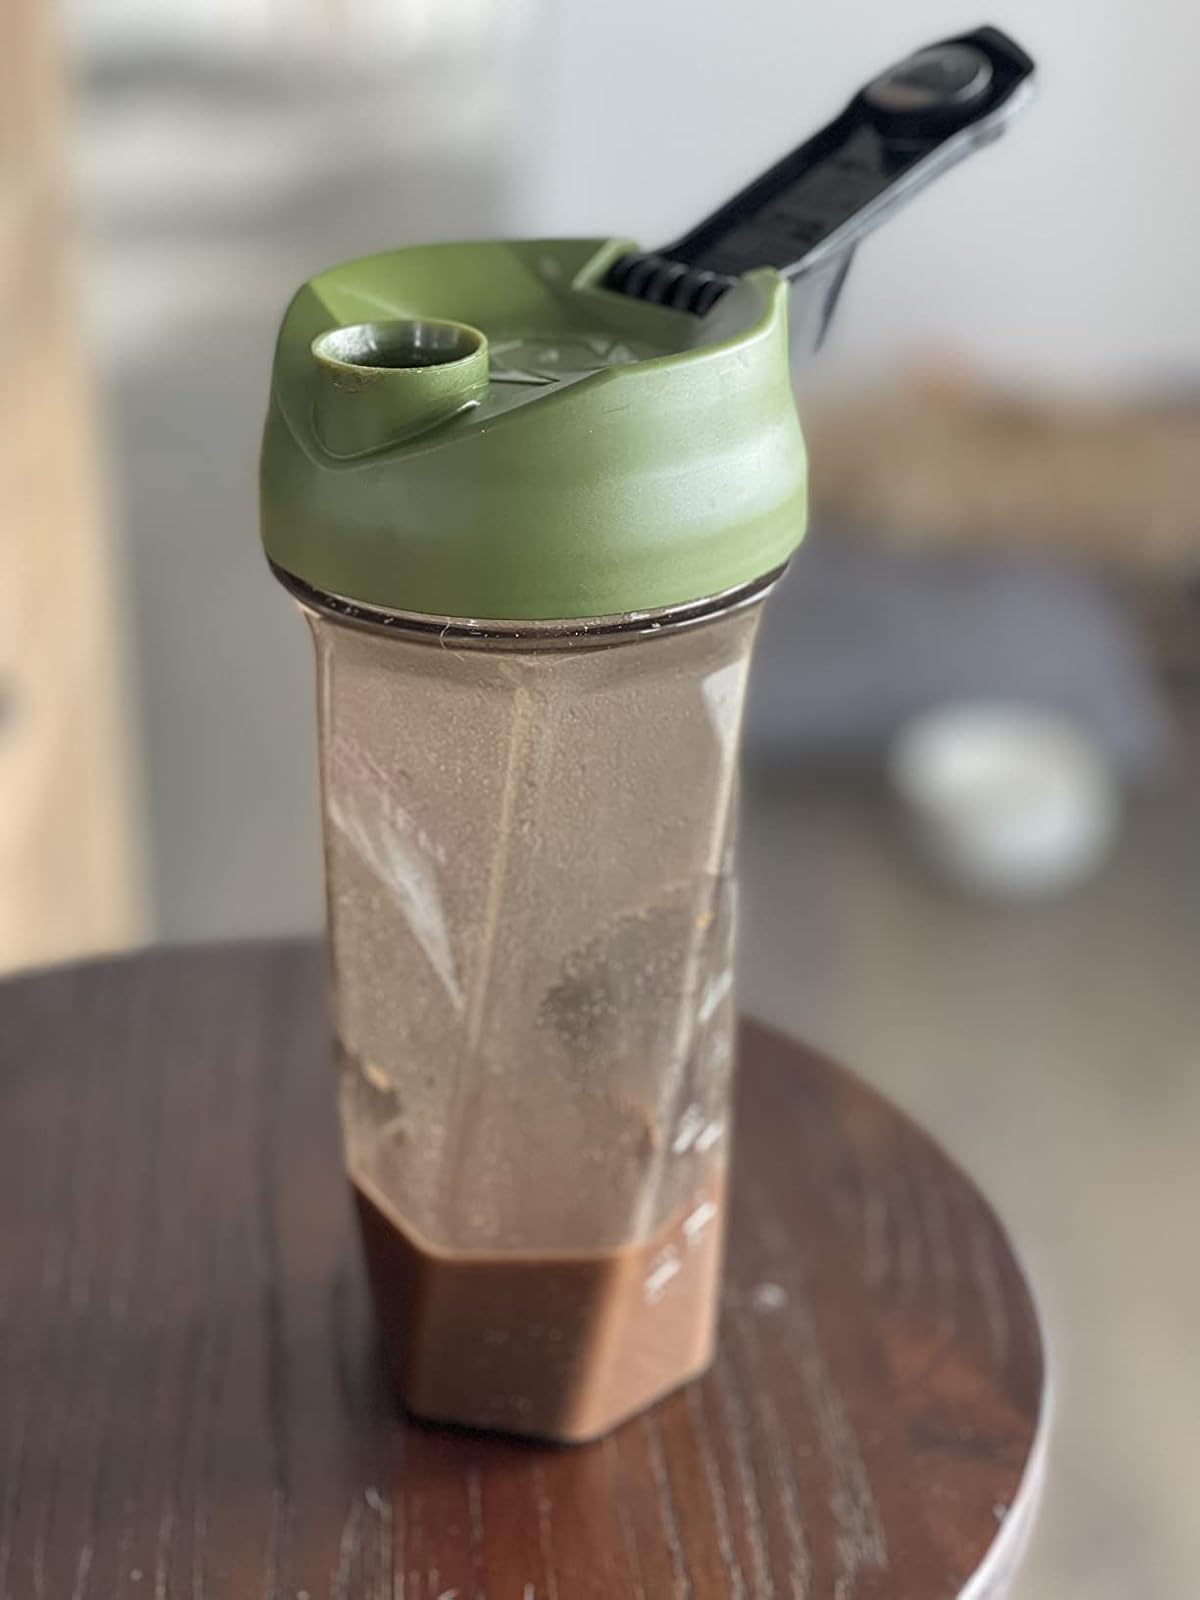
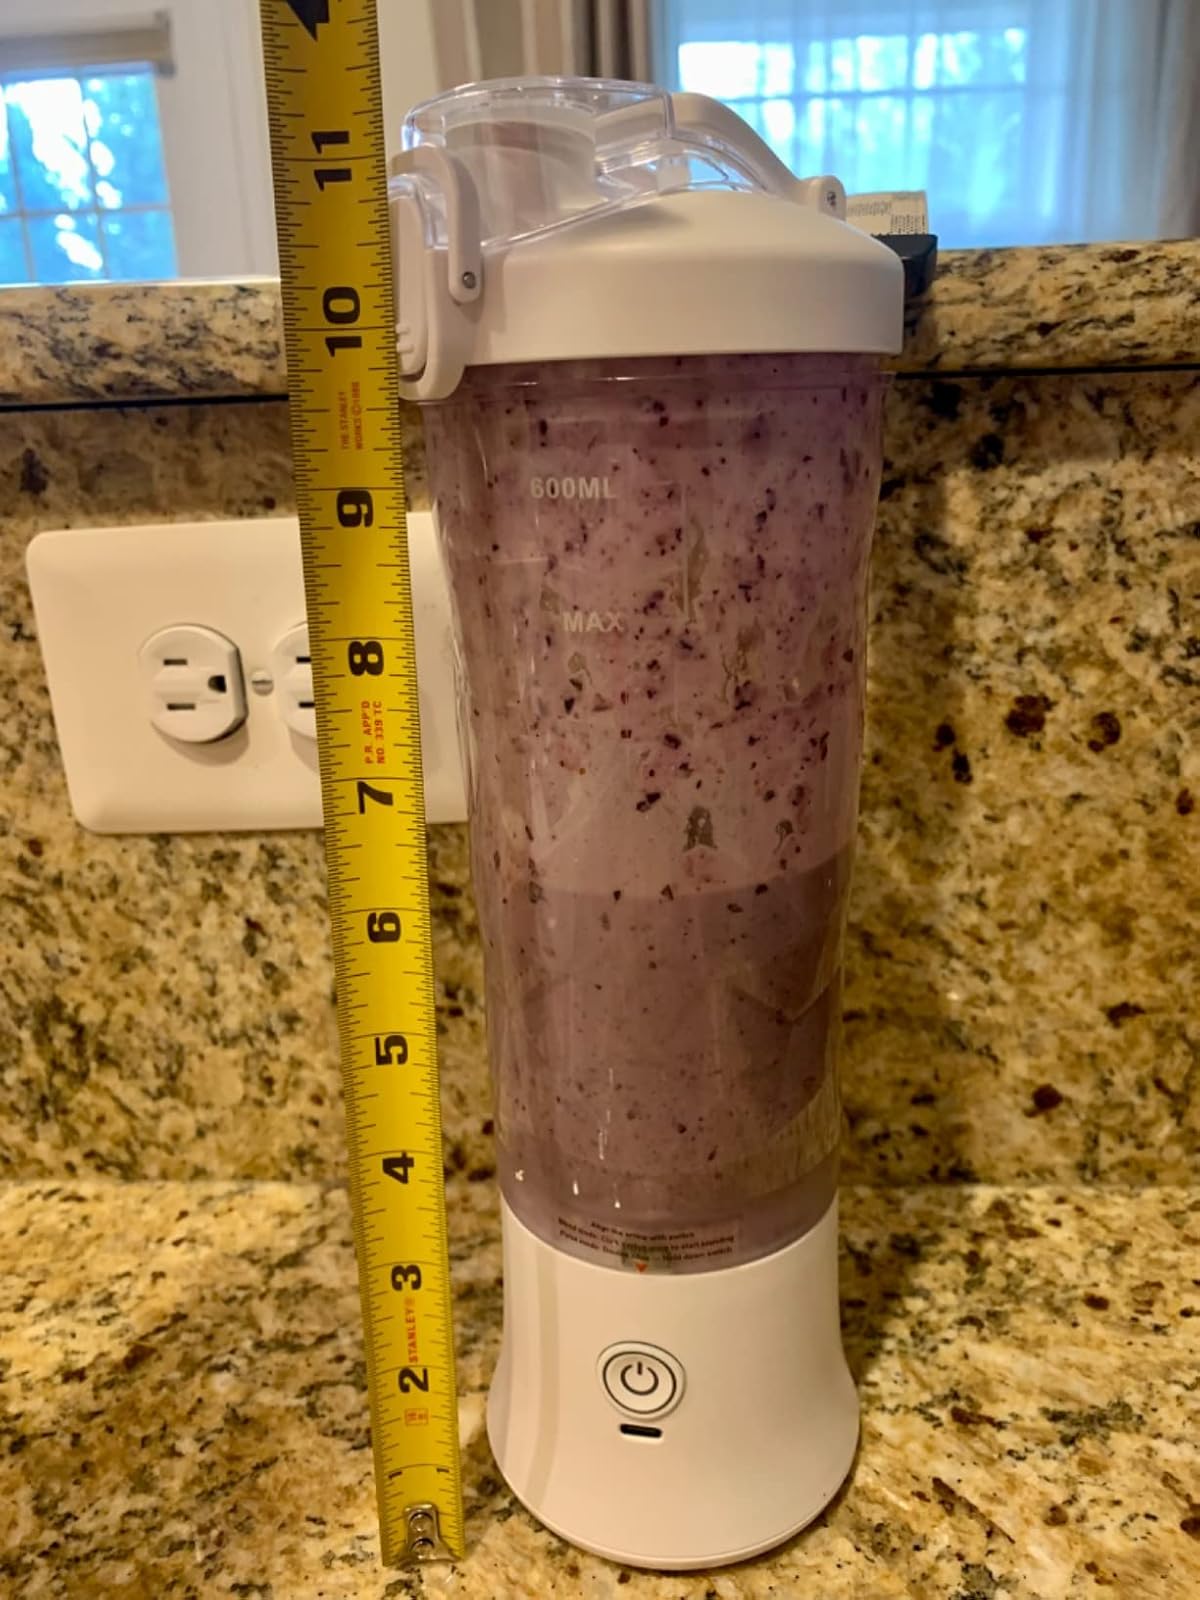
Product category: items_blender
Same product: no